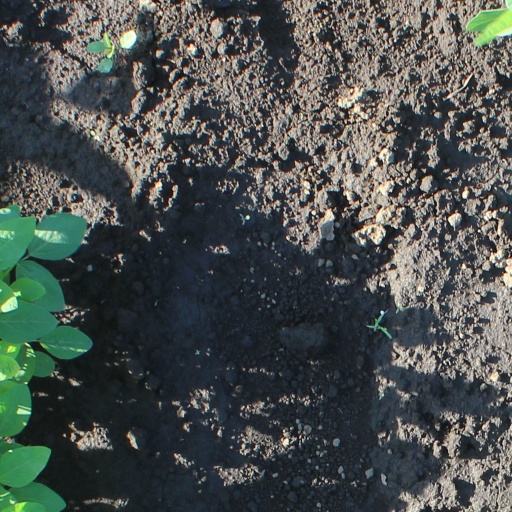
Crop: soybean